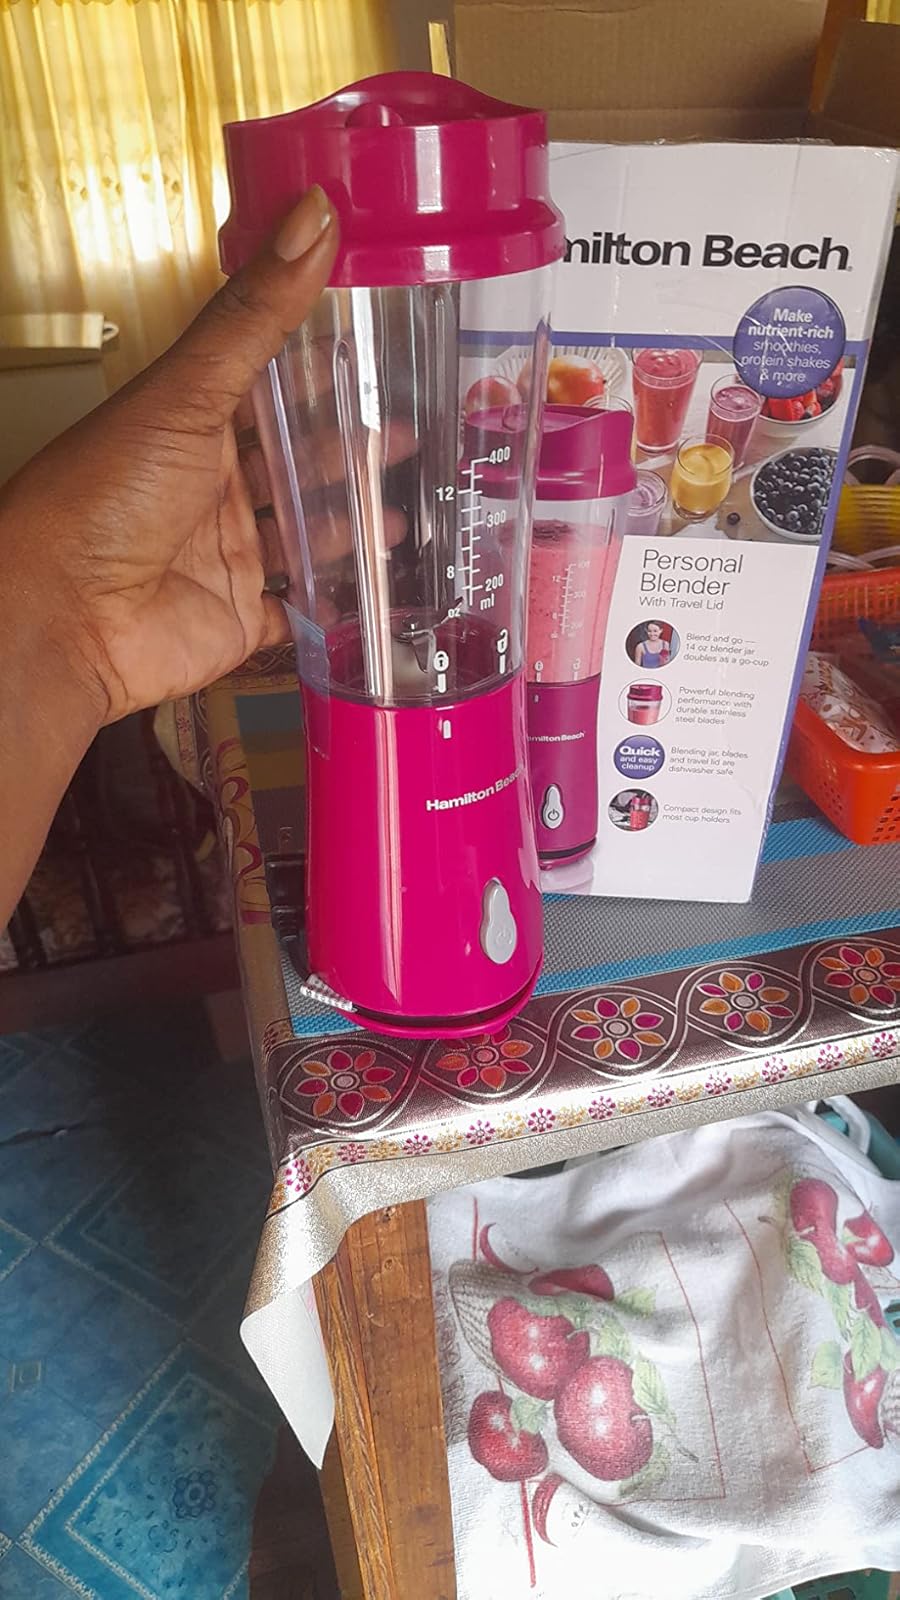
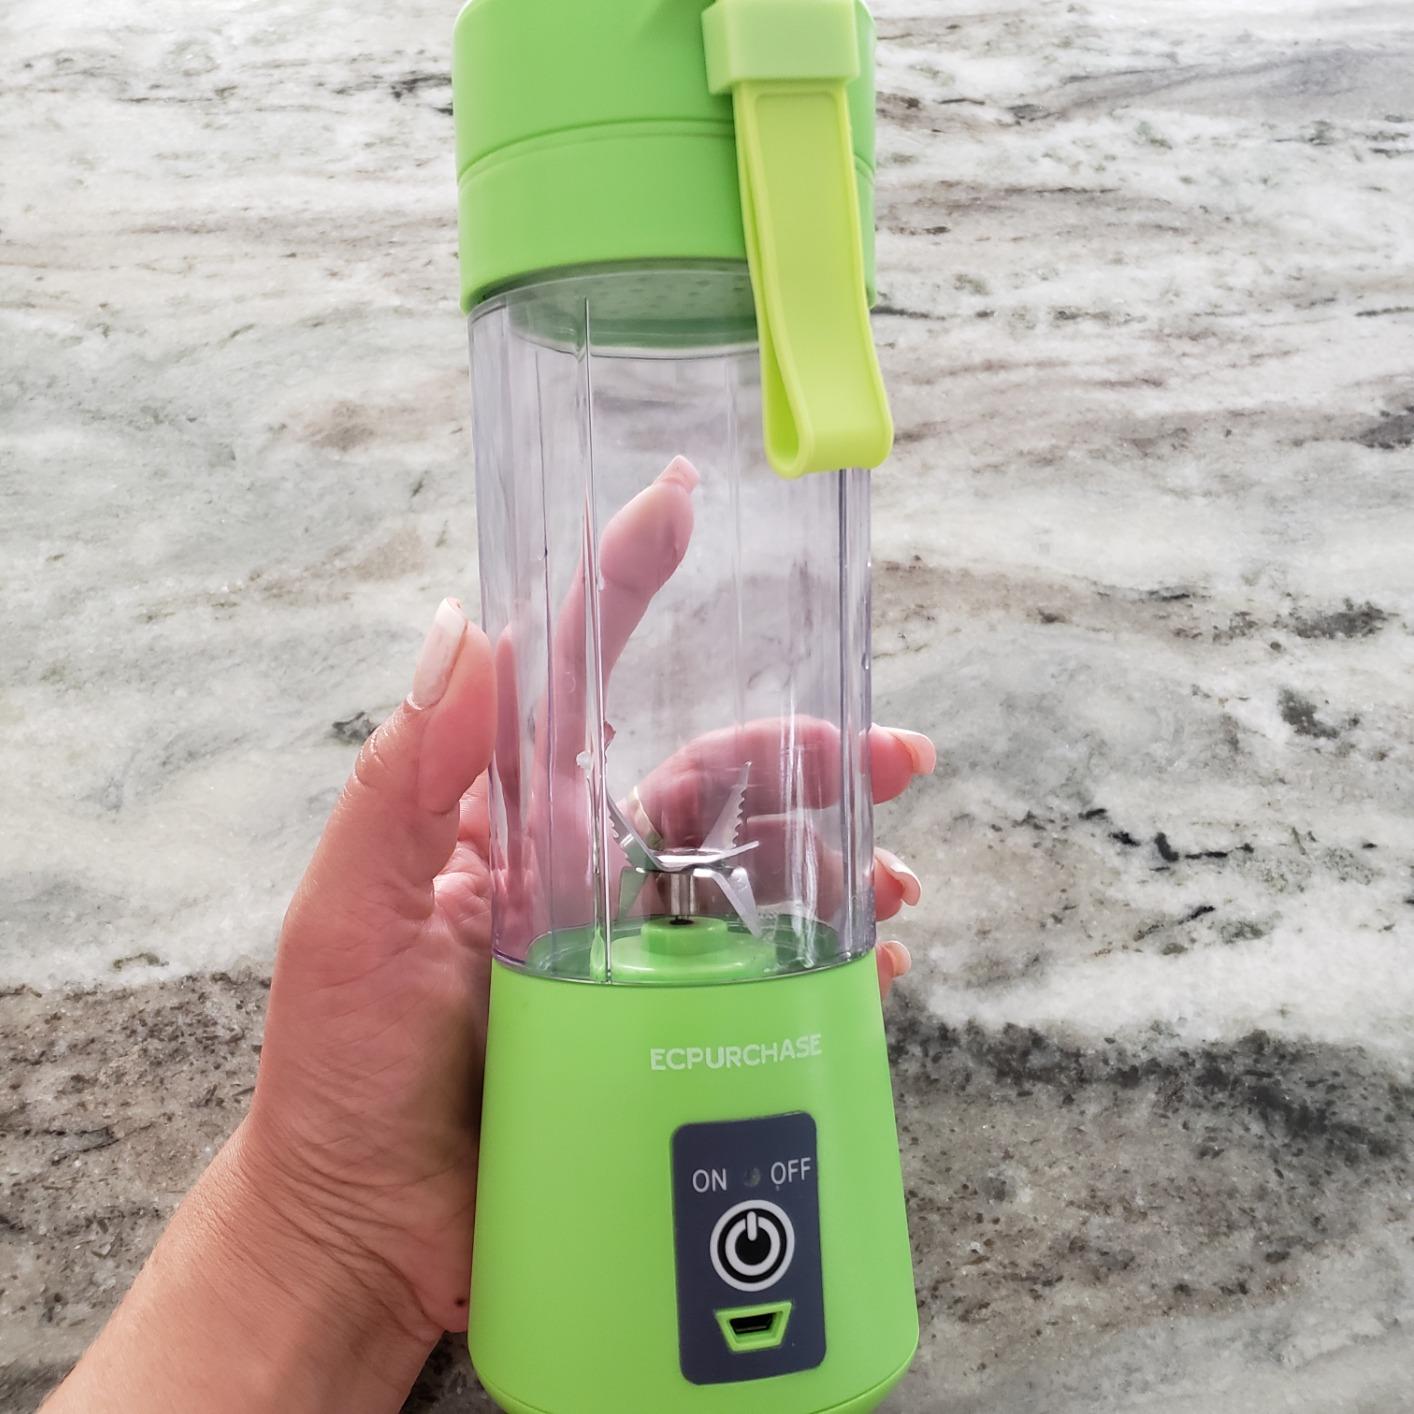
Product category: items_blender
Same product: no